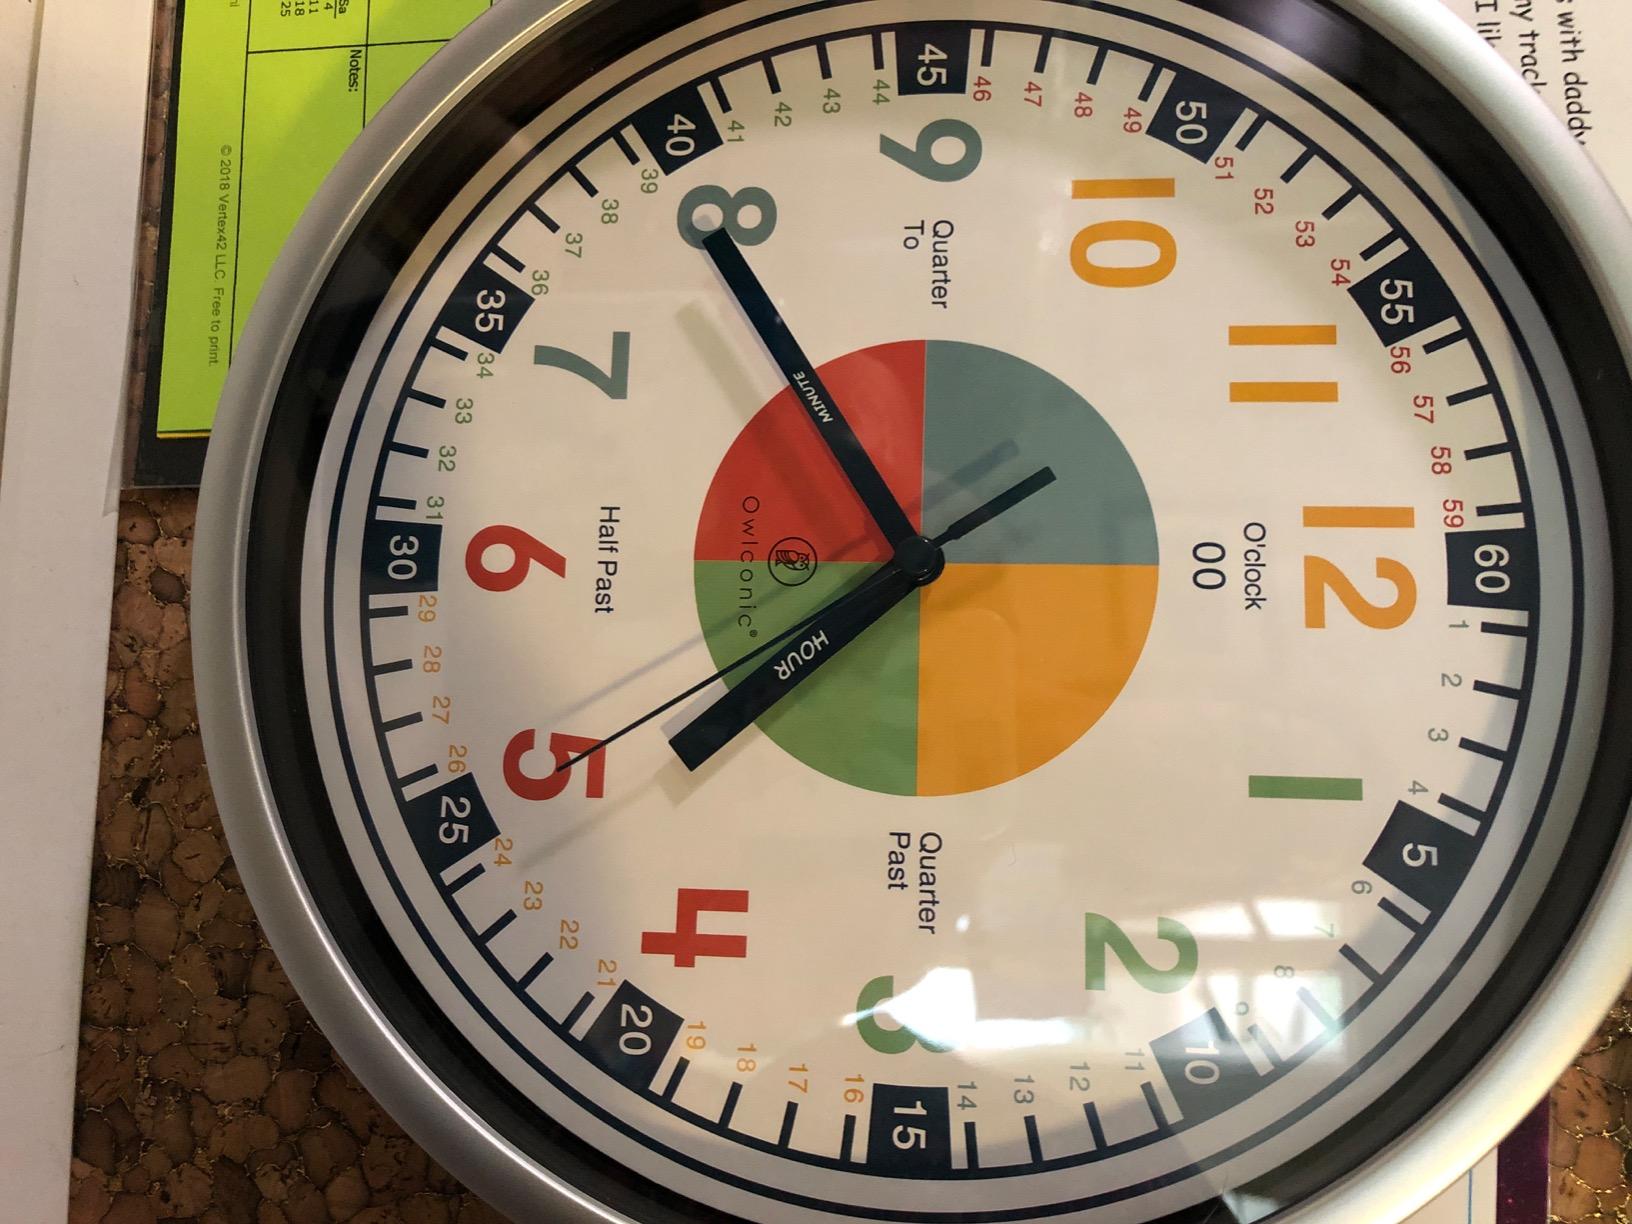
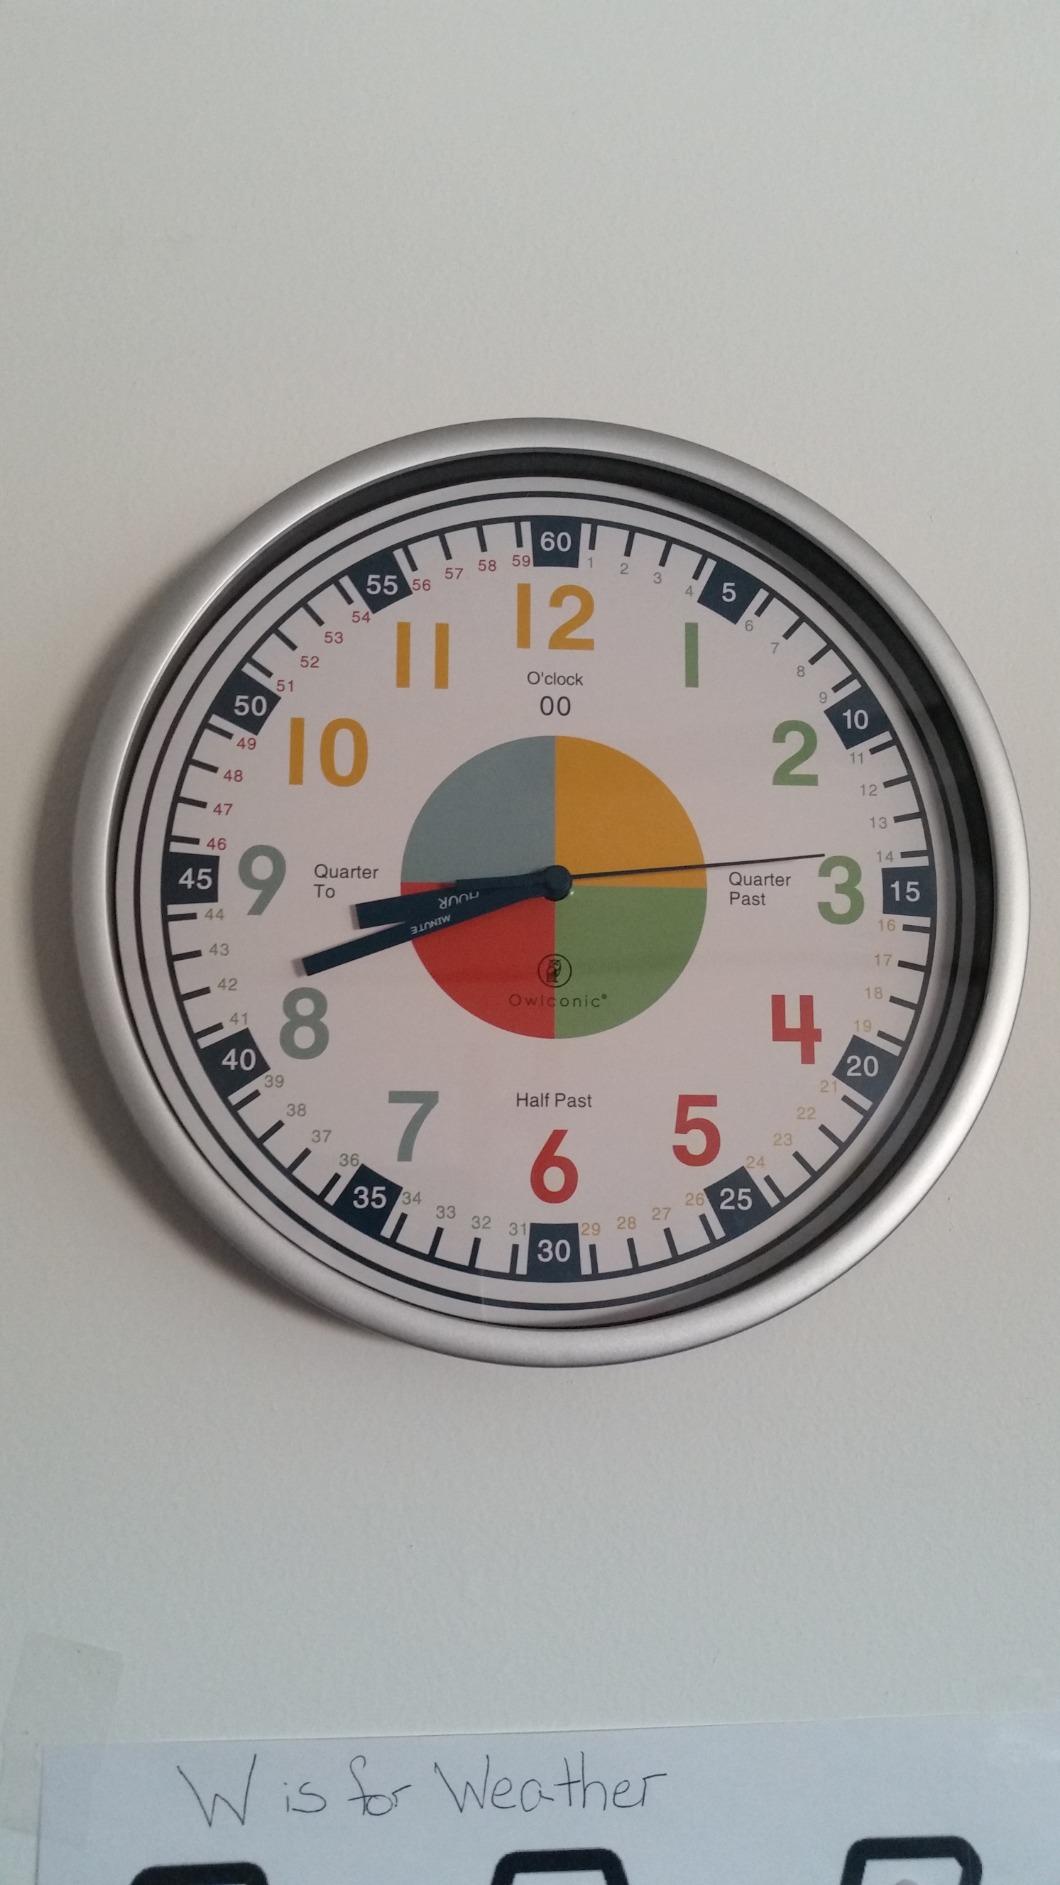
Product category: clock
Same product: yes